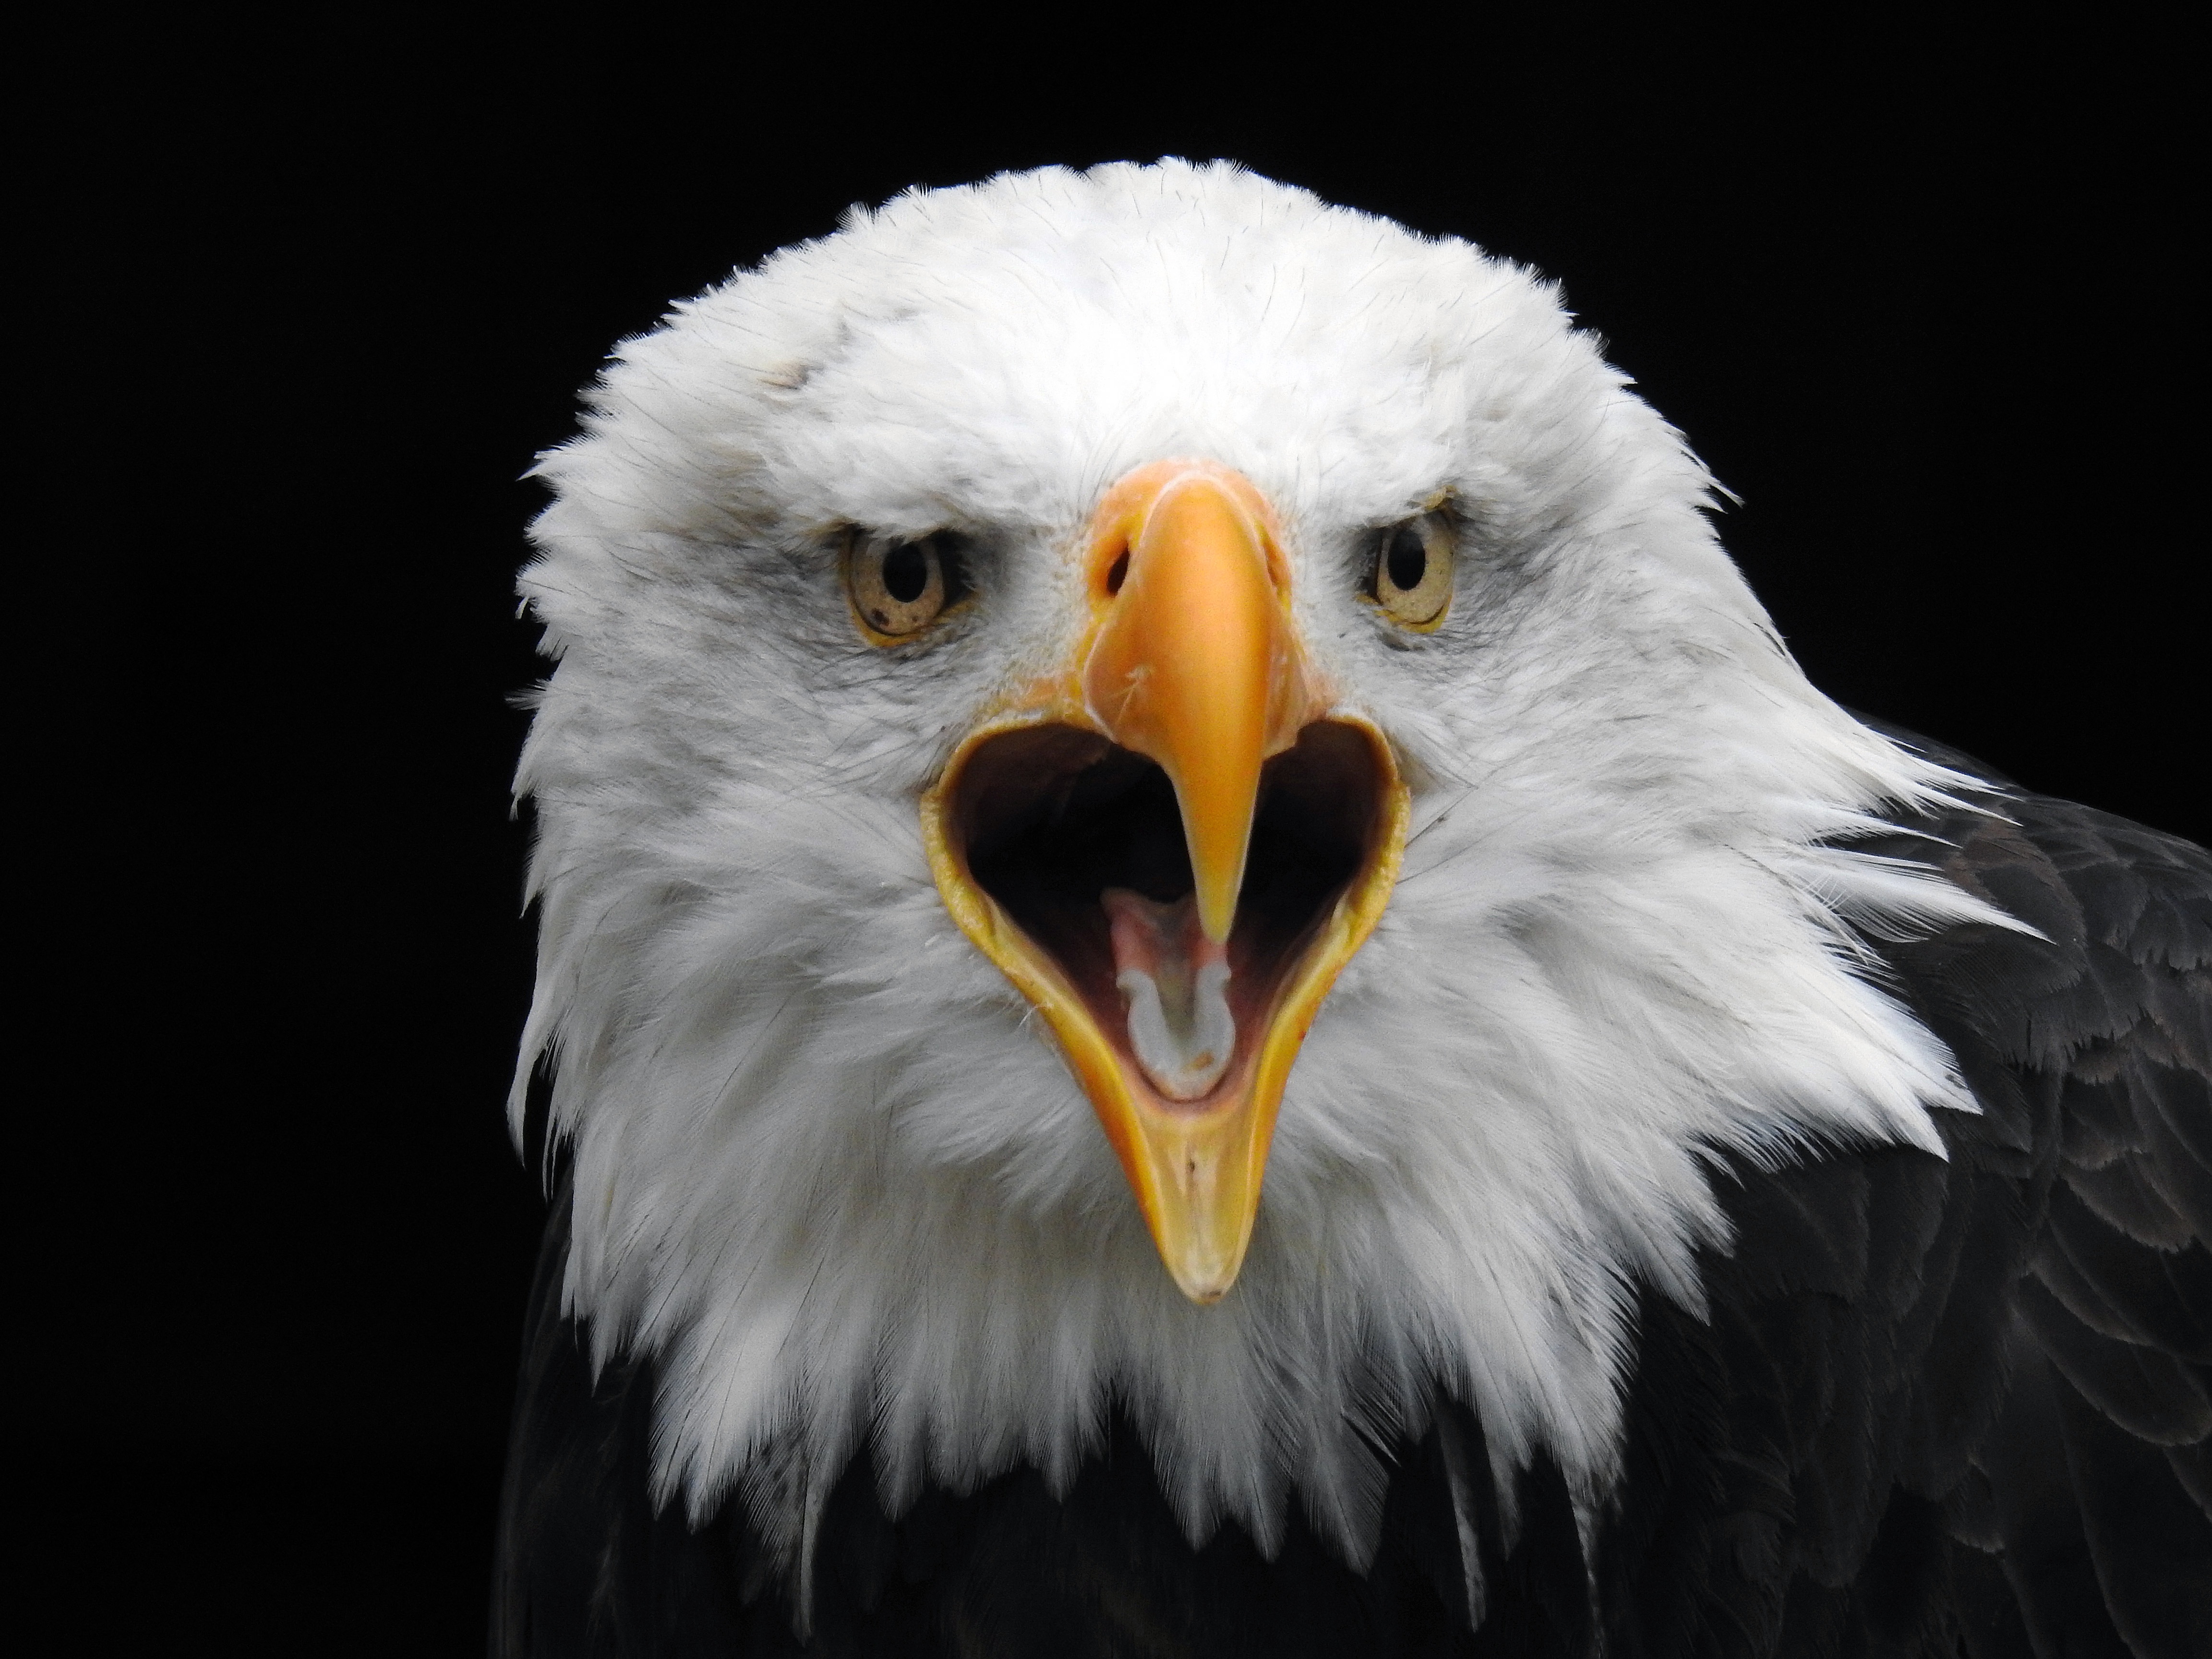
nature, bird, wing, wildlife, beak, eagle, close, fauna, raptor, bird of prey, bald eagle, close up, vertebrate, white tailed eagle, bald eagles, accipitriformes